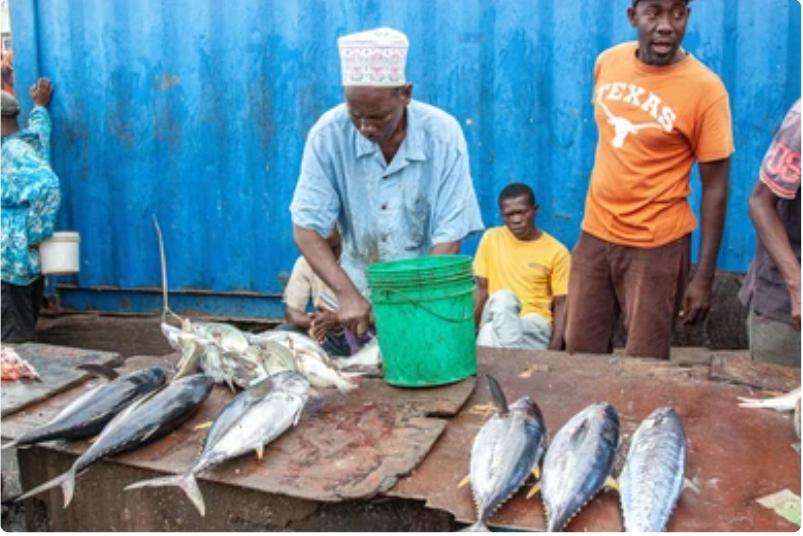
Mwanaume akisafisha samaki kwenye meza, kuna samaki wengine wa saizi tofauti waliopangwa mbele yake. Mwanaume huyo amevaa kofia na ameinama akitumia kisu kusafisha samaki. Nyuma yake kuna mwanaume mwingine amevaa shati la machungwa na watu wengine. Mandhari yaonekana kuwa la soko la samaki au eneo la uuzaji.